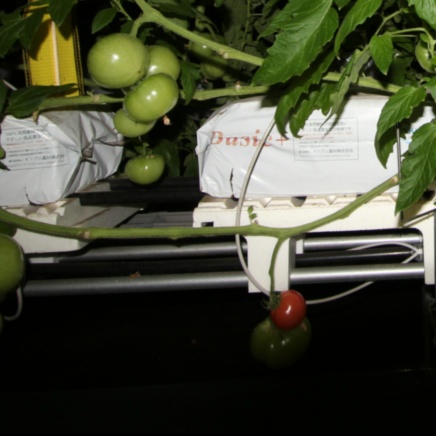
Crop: tomato